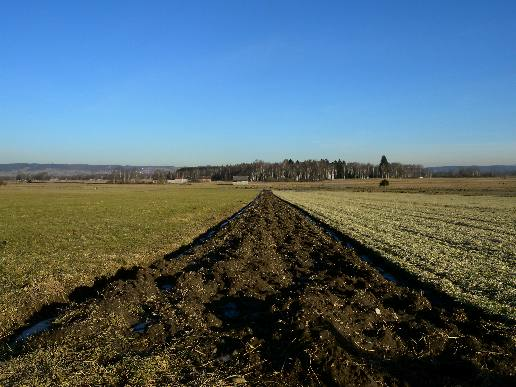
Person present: No